Sires' Produce Stakes (VRC)

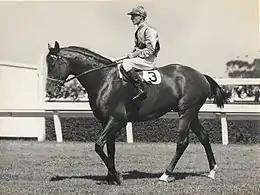
High Caste, 1939 winner

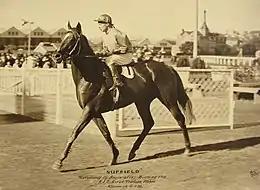
Nuffield, 1938 winner

Among the past winners of this race are two of the very best performers in the history of the Australian turf in Tulloch in 1957 and Vain in 1969.